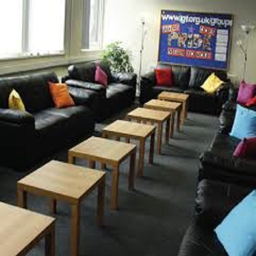
for just 150 , you can book accommodation type in we have a number of different sized rooms for hire either during the day or evenings , including weekends , which are accessible for most levels of mobility .